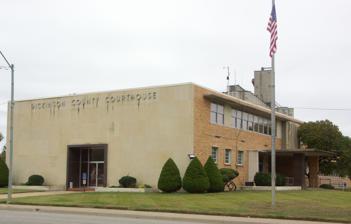
Building: Dickinson County Courthouse (Kansas)
Country: United States of America
Year built: 1956
Building in Abilene, Kansas Dickinson County Courthouse Location in Kansas Show map of Kansas Dickinson County Courthouse (Kansas) (the United States) Show map of the United States General information Architectural style Modern Location 109 East 1st Street, Abilene, Kansas Coordinates 38°54′57″N 97°12′47″W / 38.91583°N 97.21306°W / 38.91583; -97.21306 Construction started 1955 Completed 1956 Design and construction Architect(s) Cayton and Murray Main contractor Martin K. Eby Construction Company The Dickinson County Courthouse , located at 109 East 1st Street in Abilene , is the seat of government of Dickinson County , Kansas . Abilene has been the county seat since 1857. The courthouse was built from 1955 to 1956 by contractor Martin K. Eby Construction Company of Wichita, Kansas . Cayton and Murray designed the courthouse in the Modern style. The courthouse is located on spacious landscaped grounds south of city's center. It is two stories and faces south. It is constructed of buff-colored brick and concrete with a flat roof. The entrance has a flat concrete canopy supported by a brick column and a column clad in polished red granite. The first courthouse was two stories and constructed of red-colored brick in 1885. An addition designed by H. M. Handley and built in 1904. See also List of county courthouses in Kansas External links Dickinson County at American Courthouses Historic postcard images